Gundam (fictional robot)

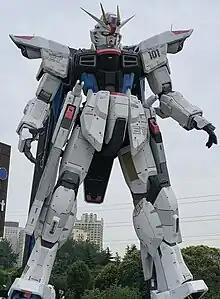
A life-sized statue of the Freedom Gundam from Gundam SEED in Shanghai

On March 23, 2008, a bronze statue of the Gundam was erected at the south entrance of Kami-Igusa Station in Suginami, Tokyo to honor the hometown animation studio Sunrise.